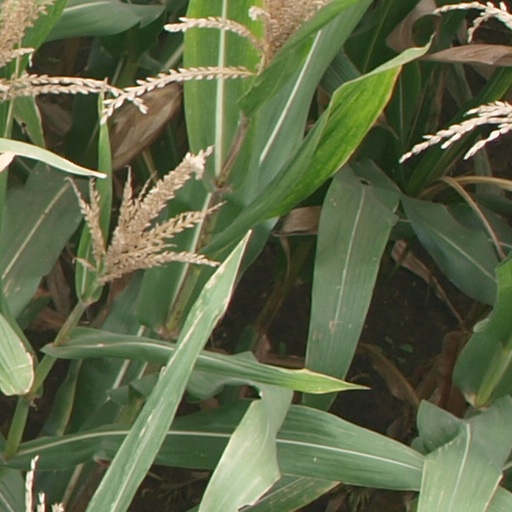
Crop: maize; corn